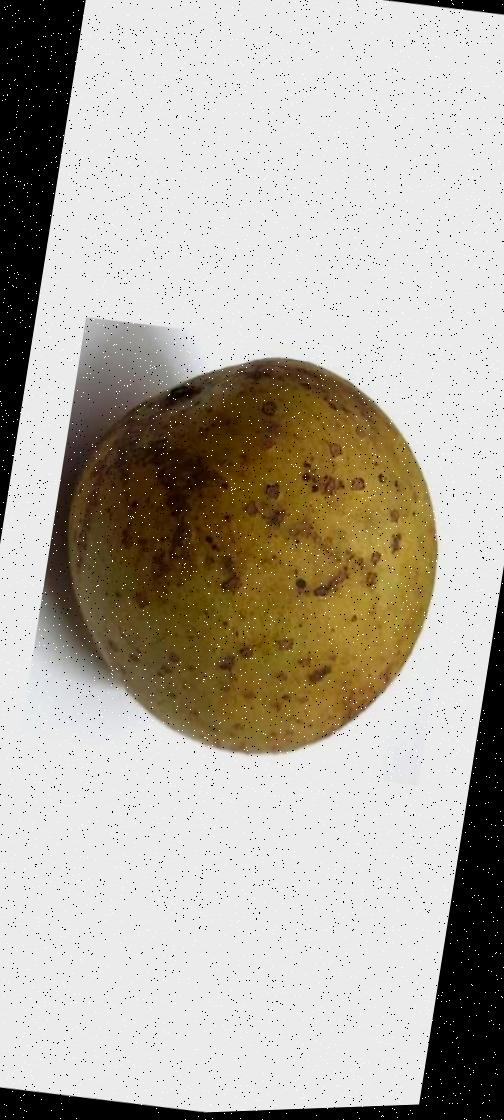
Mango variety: Gourmoti